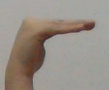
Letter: haa